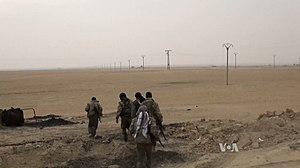
Membres des YPG à la bataille de al-Hol en Syrie en 2015.
La bataille de al-Hol a lieu lors de la guerre civile syrienne. Le 31 octobre 2015, les Forces démocratiques syriennes soutenues par la coalition mènent une offensive dans la région de al-Hol, près de la frontière irakienne.